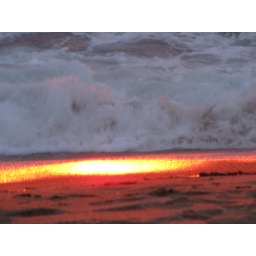
Check out the reflection on the beach in front of the water